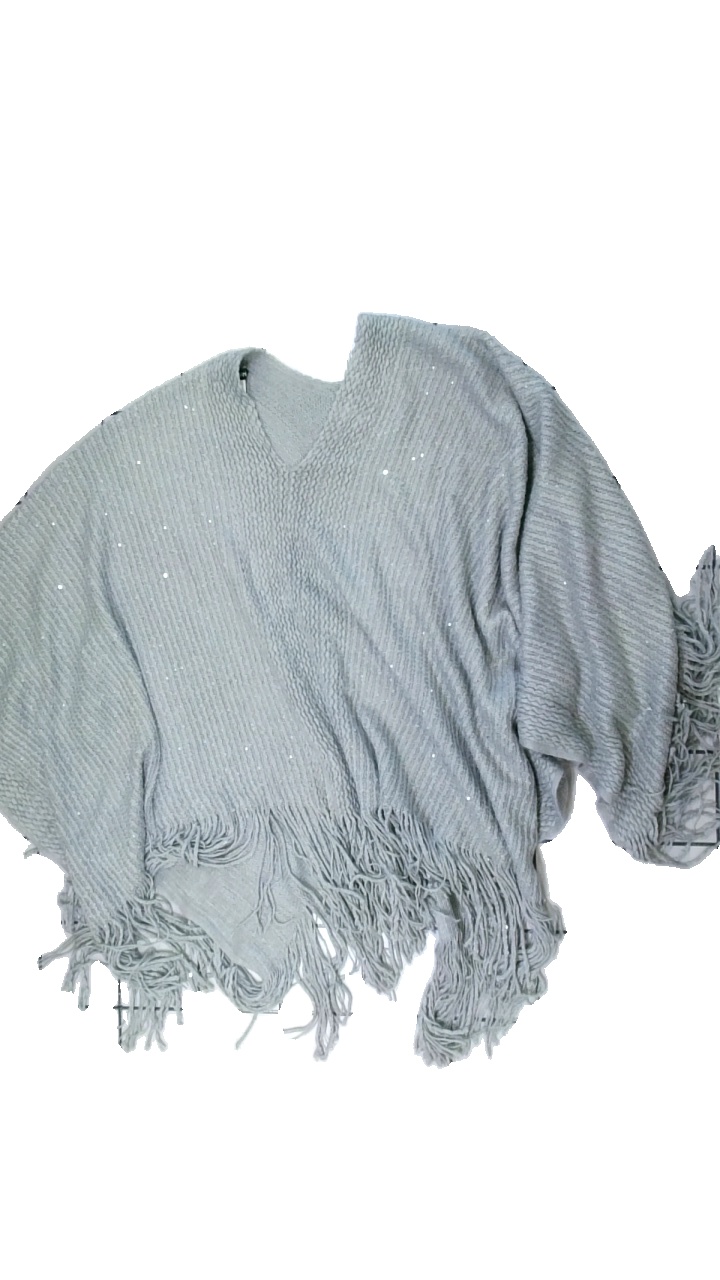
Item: Sweater (Ladies)
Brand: Kappahl
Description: grå glittrig poncho med fransar längst ner. några lösa trådar
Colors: Grey
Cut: Regular
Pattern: Glitter
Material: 100% acrylic
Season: All
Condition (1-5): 4
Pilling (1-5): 5
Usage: Reuse
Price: <50